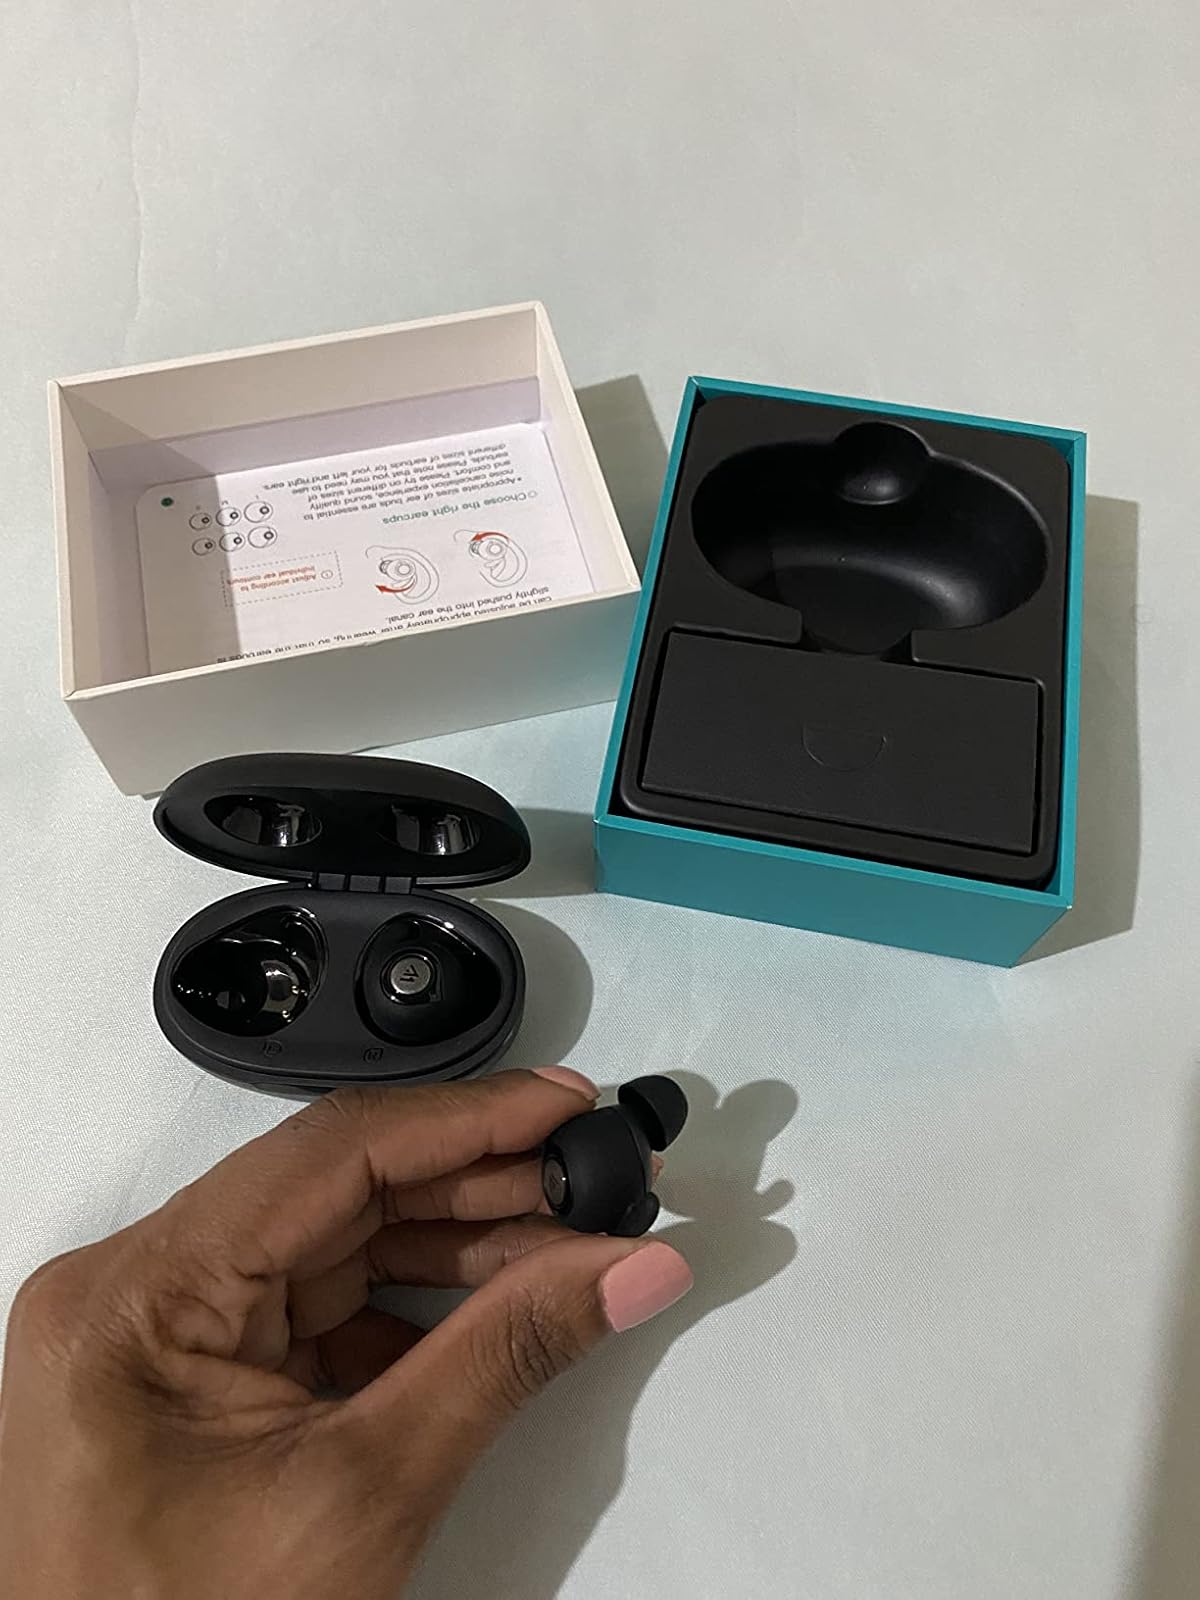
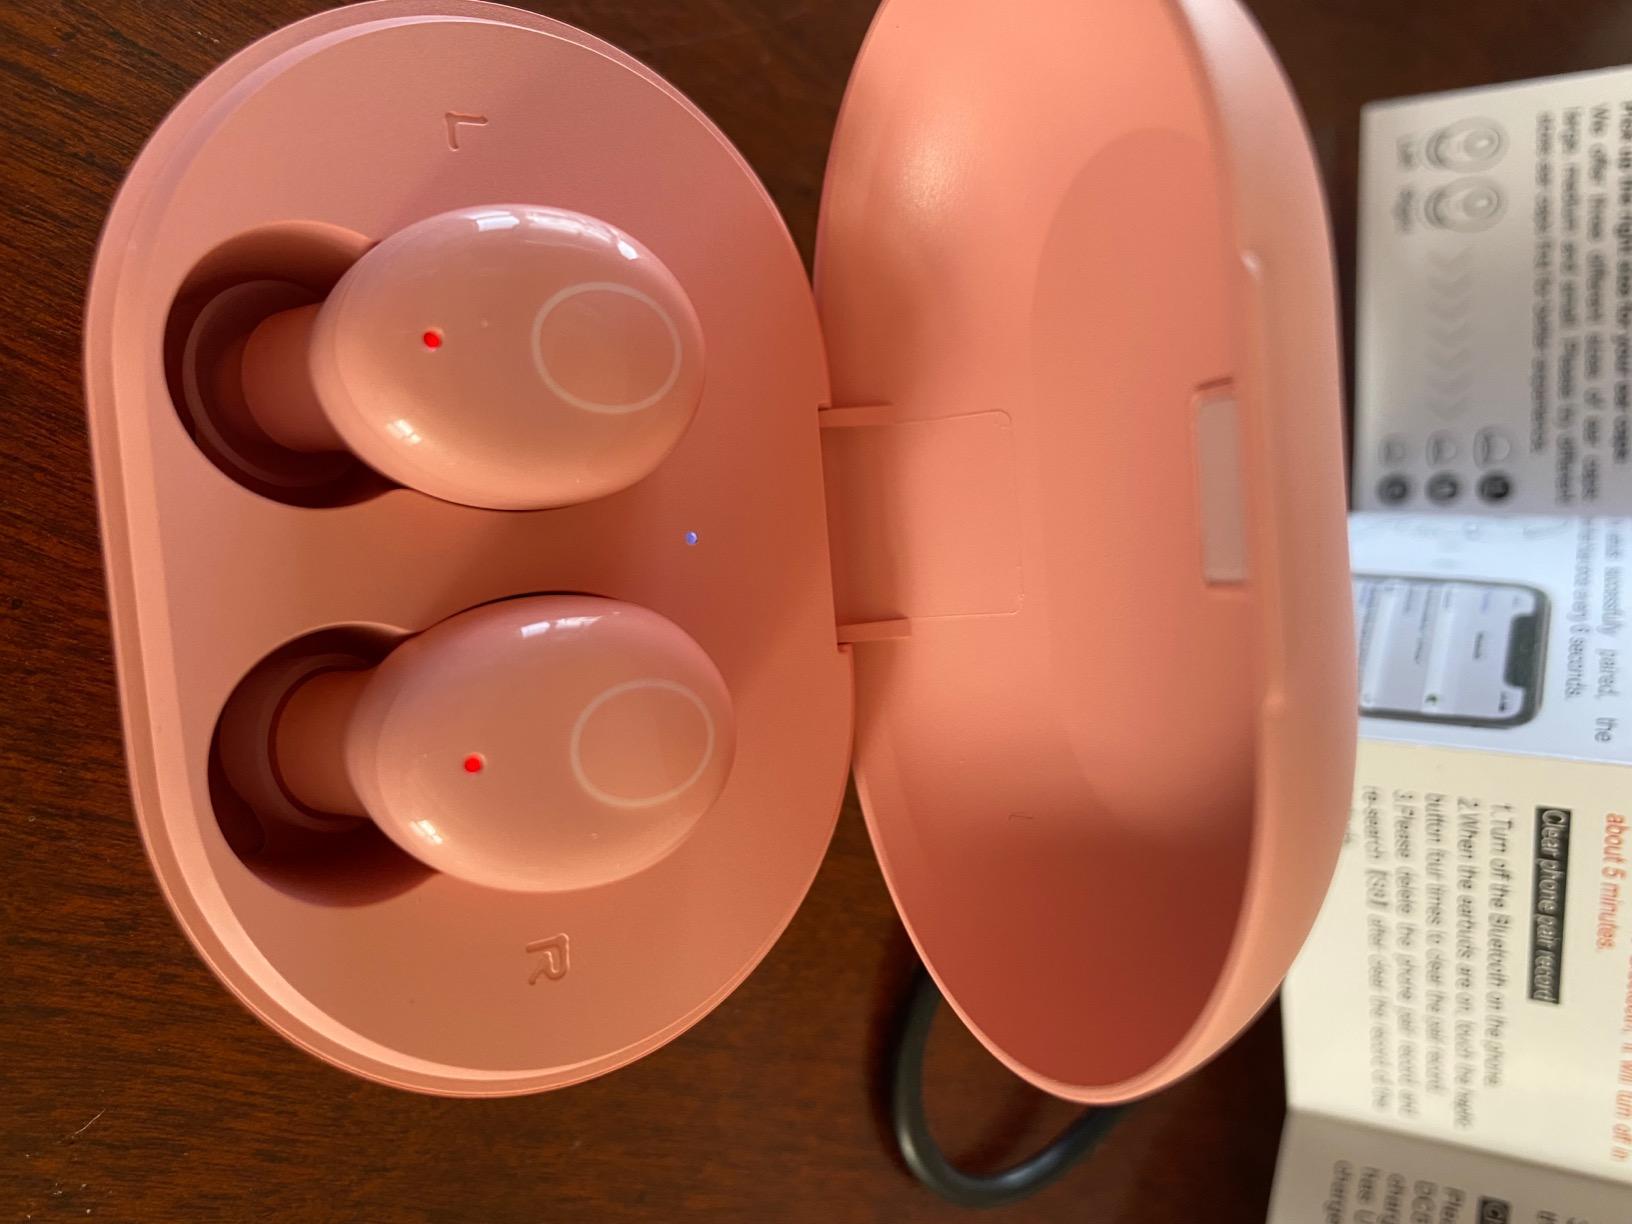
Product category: earbuds
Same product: no